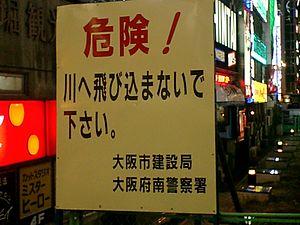
La Malédiction du Colonel est une légende urbaine japonaise. D'après elle, une malédiction aurait été lancée sur l'équipe de baseball des Hanshin Tigers par le Colonel Harland Sanders, défunt fondateur de la chaîne de restauration KFC et mascotte de l'enseigne. La raison de cette malédiction viendrait du mauvais traitement d'une des statues à son effigie située devant un de ses restaurants par des fans de l'équipe en 1985.
Dōtonbori est l'une des principales destinations touristiques de la ville d'Osaka au Japon. C'est une rue unique, longeant le canal Dōtonbori entre le pont Dōtonbori et le pont Nipponbashi, dans le quartier de Namba. Ancien quartier de plaisir, Dōtonbori est célèbre pour ses théâtres historiques, ses magasins, ses restaurants et ses nombreuses enseignes lumineuses, comme celle du confiseur Ezaki Glico qui représente un coureur passant la ligne d'arrivée.